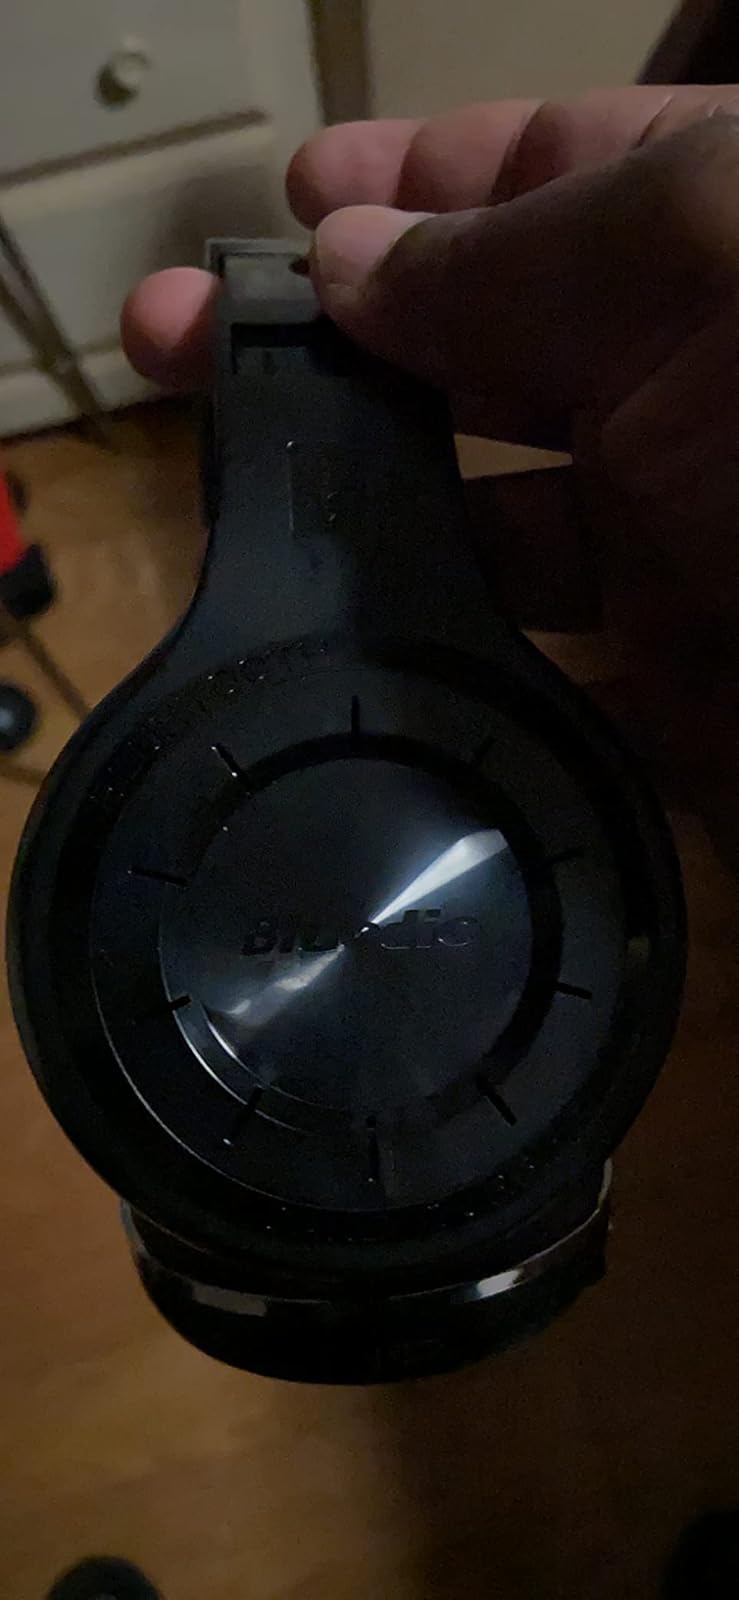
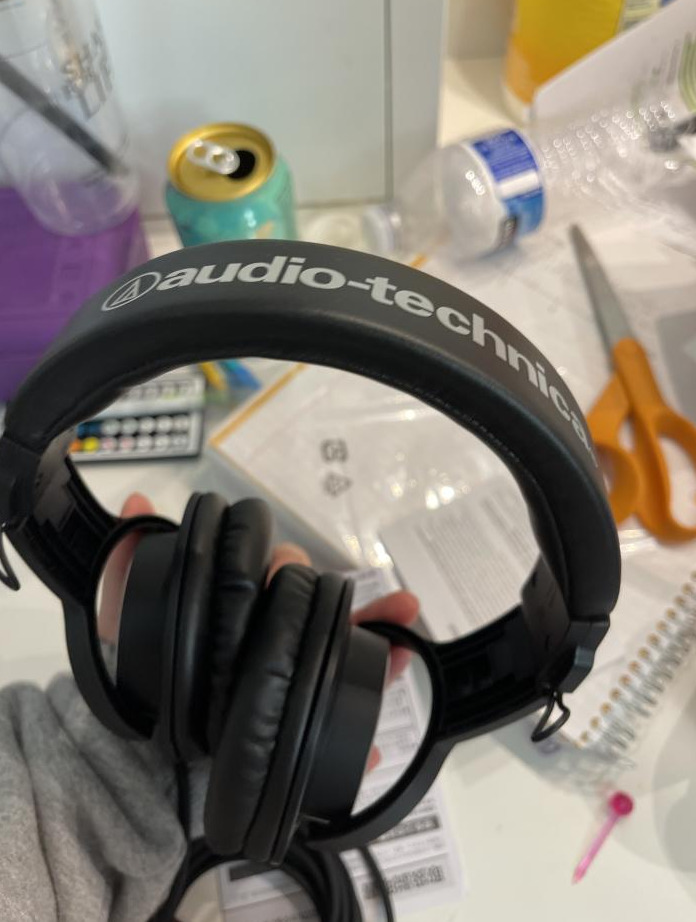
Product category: headphones
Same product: no